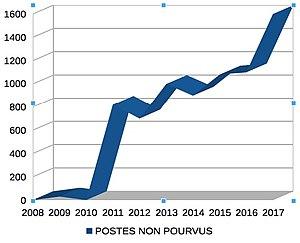
Recrutement CAPES, Postes non pourvus de 2008 à 2017
Le certificat d’aptitude au professorat de l’enseignement du second degré est un diplôme professionnel du ministère français de l'Éducation nationale, de l'Enseignement supérieur et de la Recherche. Il est délivré aux candidats qui, après avoir réussi les épreuves d’un concours de recrutement, ont été admis à l'examen de qualification professionnelle.